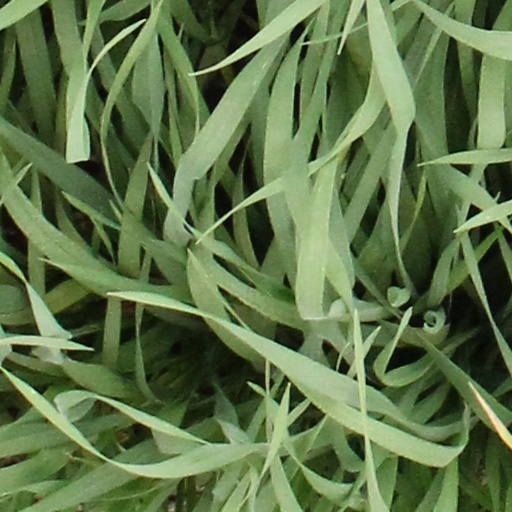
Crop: wheat